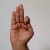
The image shows a hand gesture representing the letter 'F' in Indian Sign Language.